Meinig Glove Factory-E. Richard Meinig Co.

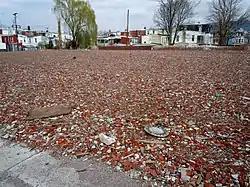
Meinig Glove Factory site, April 2011

The Meinig Glove Factory-E. Richard Meinig, Co., also known as Ellmar Mills, was an historic, American factory complex and national historic district located in Reading, Berks County, Pennsylvania.